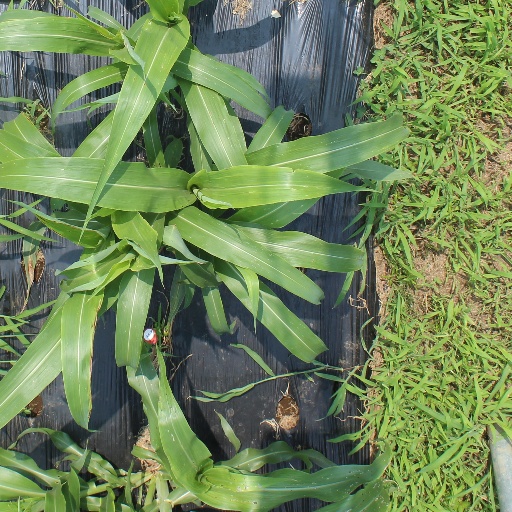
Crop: sorghum